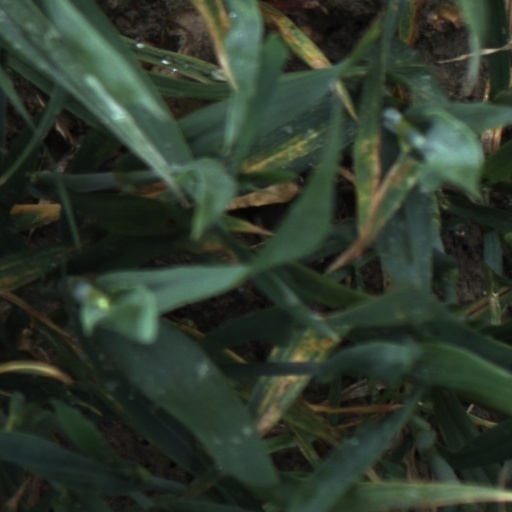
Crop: wheat